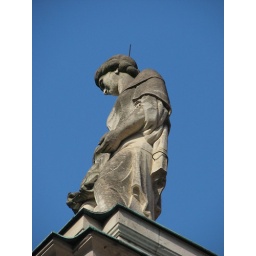
A statue against the blue sky